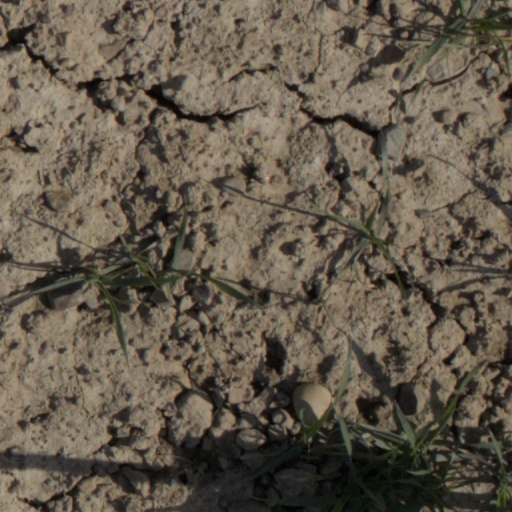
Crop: wheat